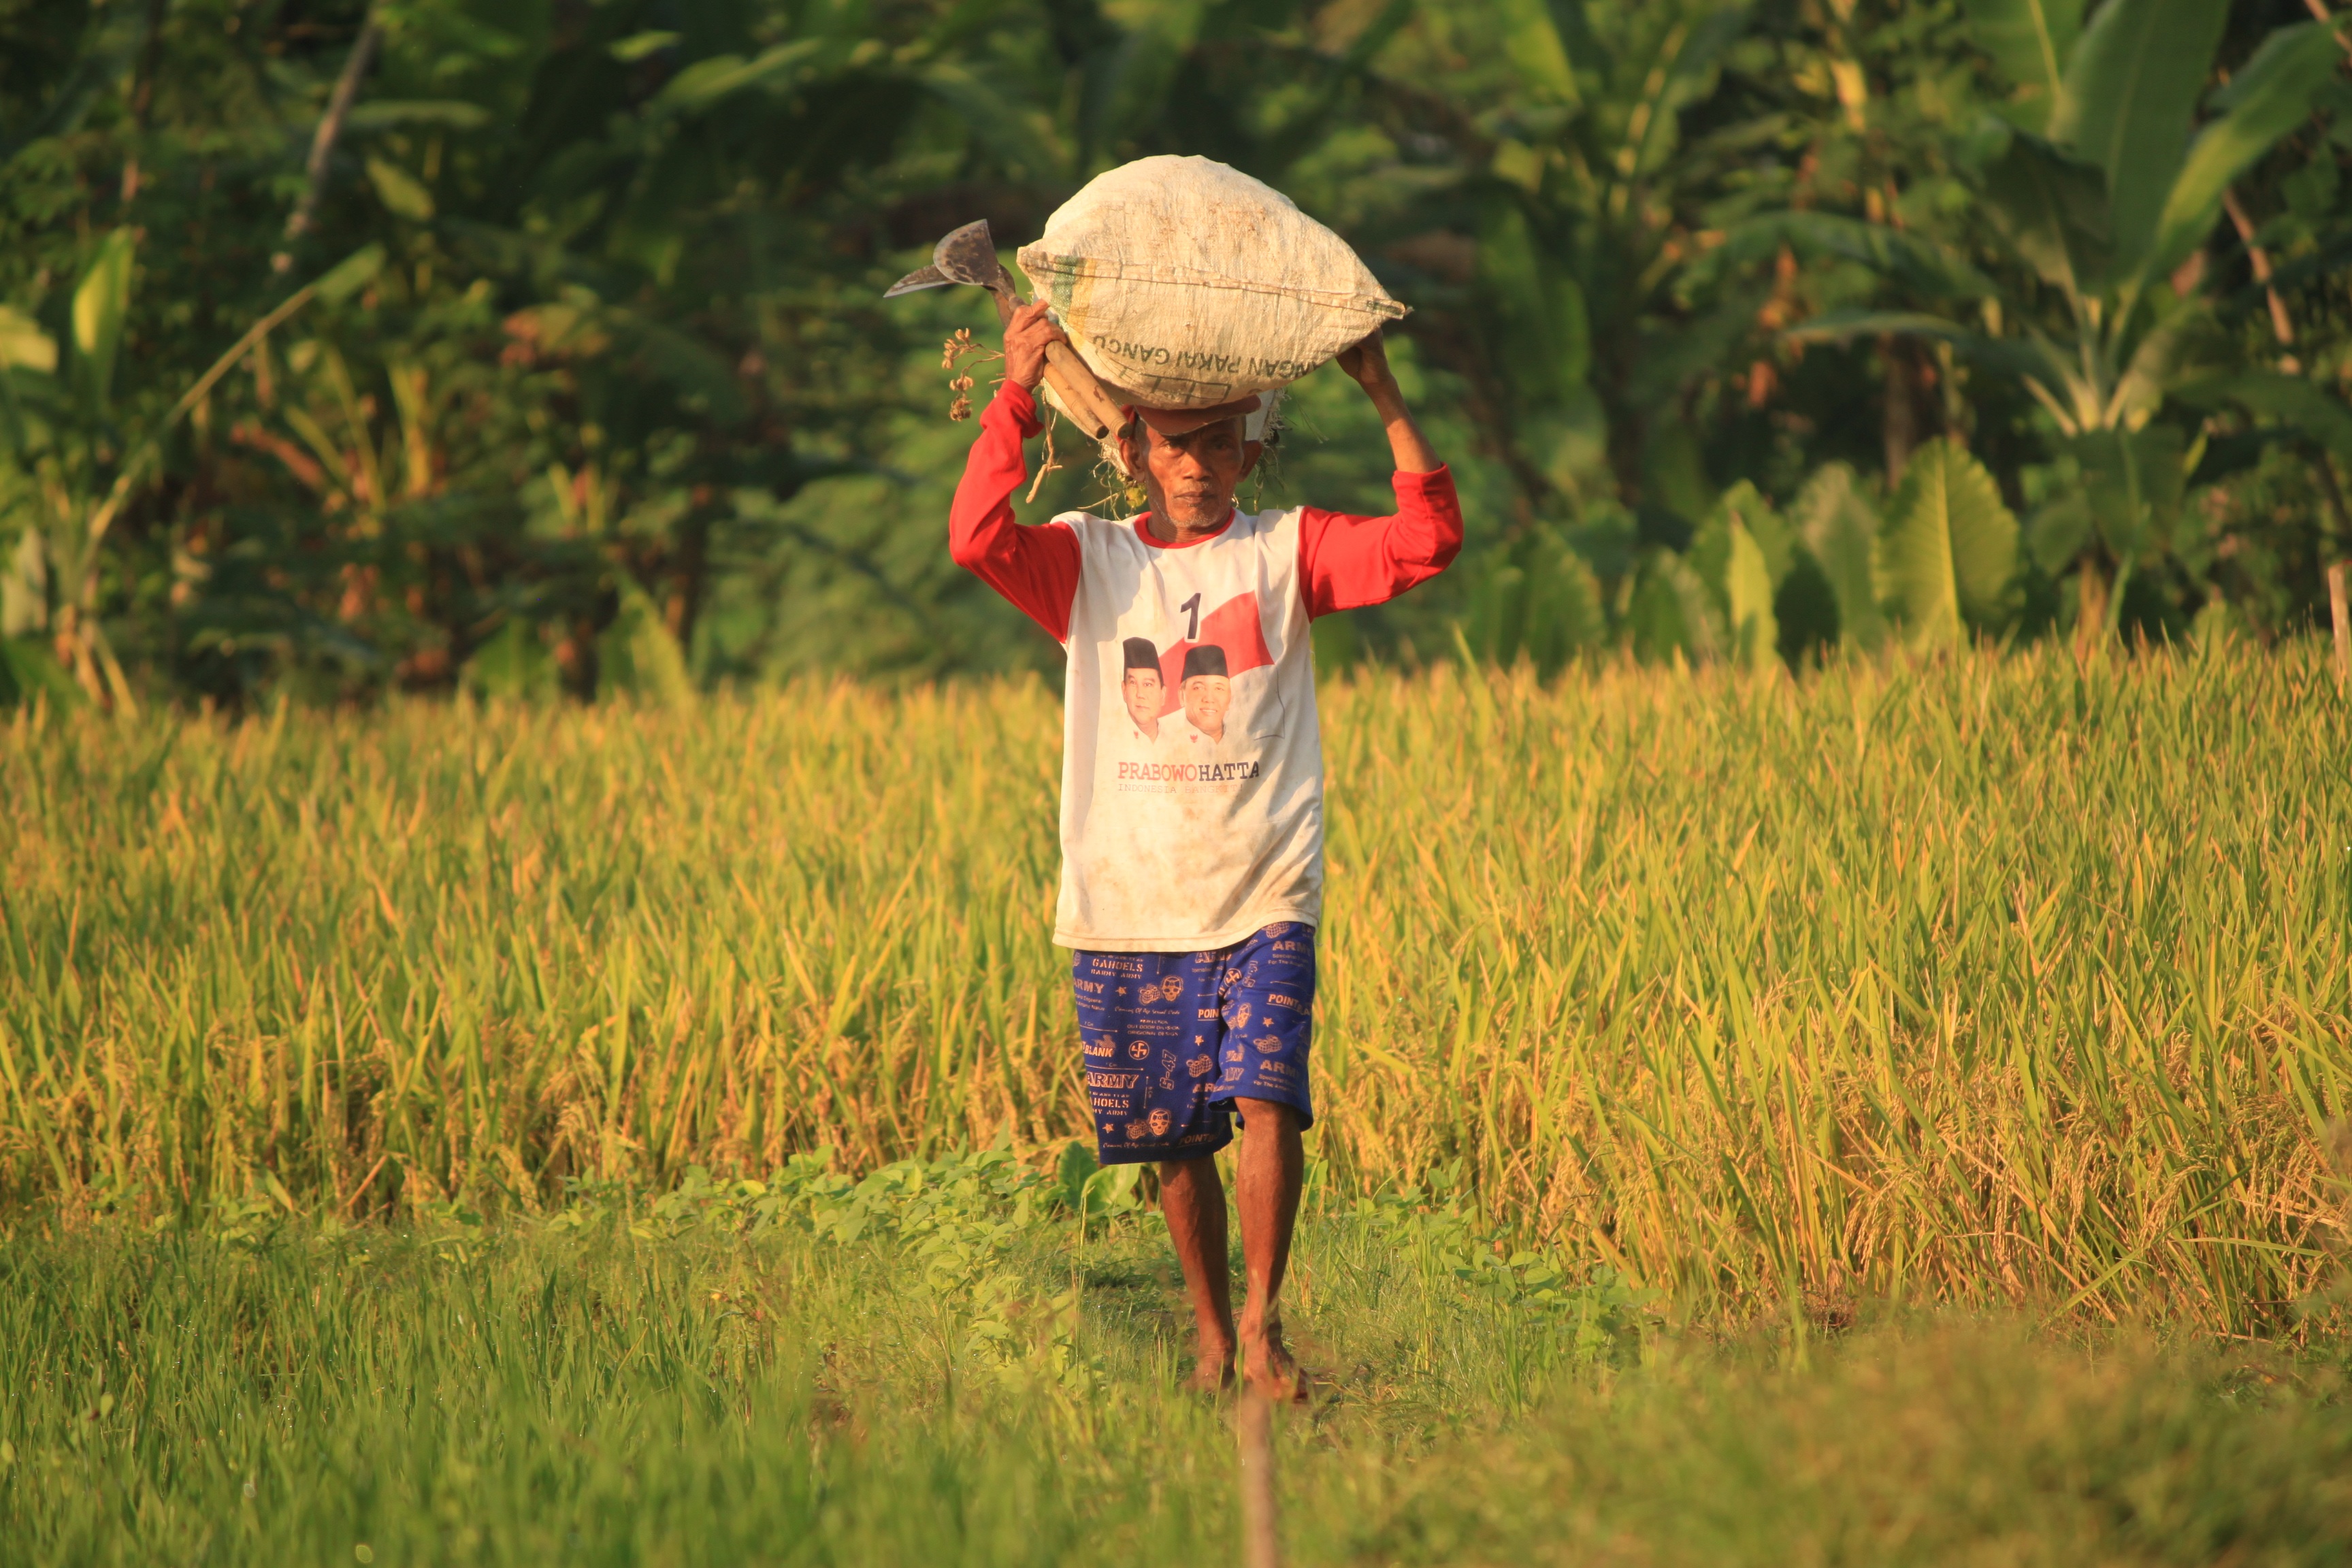
grass, people, field, meadow, flower, guy, crop, asia, child, agriculture, farmer, president, sexy, habitat, strong, adult, villager, brave, rural area, paddy field, banyumas, padi, indonesian people, prabowo, natural environment, grass family